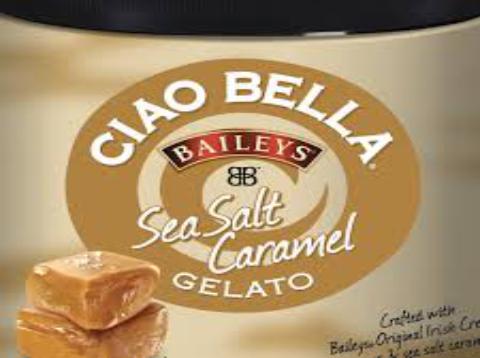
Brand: Ciao Bella Gelato Company
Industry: Food